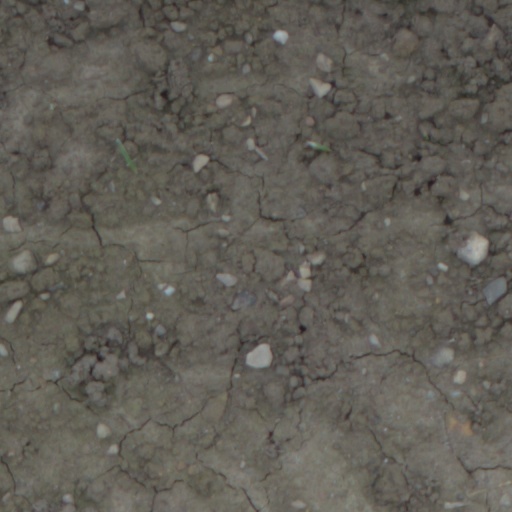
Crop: wheat